Sky position (RA, Dec in degrees): 128.786, 27.333
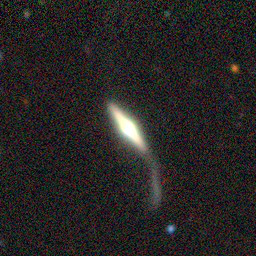
Galaxy morphology: Disturbed Galaxies